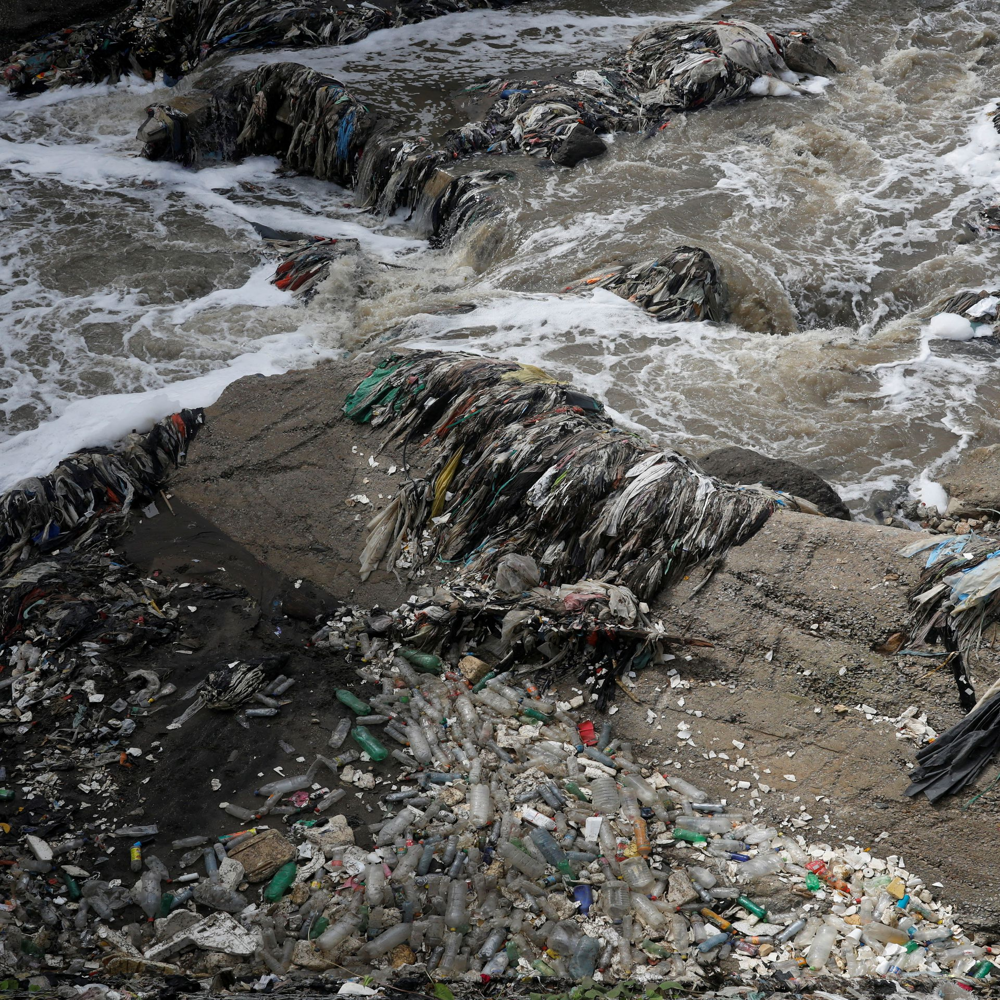
Body of water present: yes
Land polluted: yes
Water polluted: yes
Pollution percentage: 100%